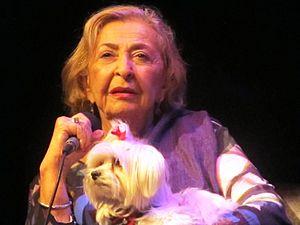
Le prix Israël, en hébreu : פרס ישראל, est remis chaque année, par l'État d'Israël, lors d'une cérémonie, à la veille de la fête de l'indépendance d'Israël.